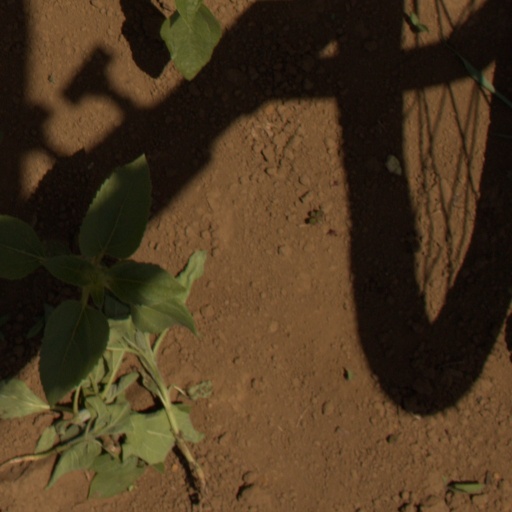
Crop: Jerusalem artichoke